Kayes

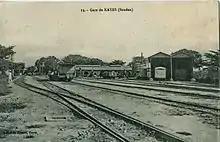
Early 20th-century view of the railway station

Kayes itself was founded in the second half of the 19th century. Guéssé Sidy, a prince of Khasso, established a base there to protect the western approaches to the kingdom's capital, Medina.